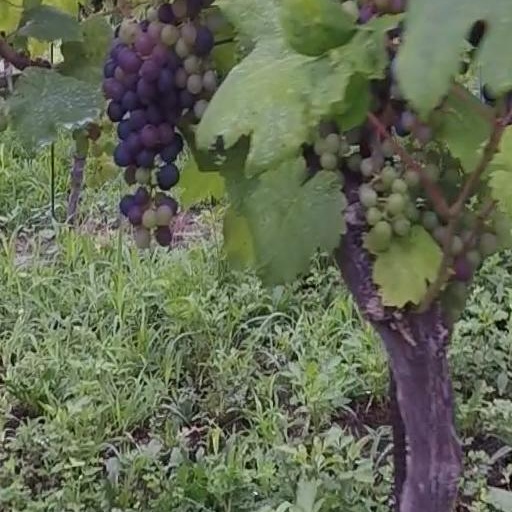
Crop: grape